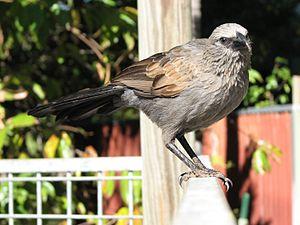
L'Apôtre gris est une espèce d'oiseau, gris ou noir, au vol rapide, d'environ 30 cm de long. Il est originaire d'Australie où il vit dans les bois, se nourrissant d'insectes et de graines. Ils volent en petits groupes de 6 à 20 individus mais la croyance populaire les voit en bandes de 12, comme les apôtres du Christ, d'où leur nom.